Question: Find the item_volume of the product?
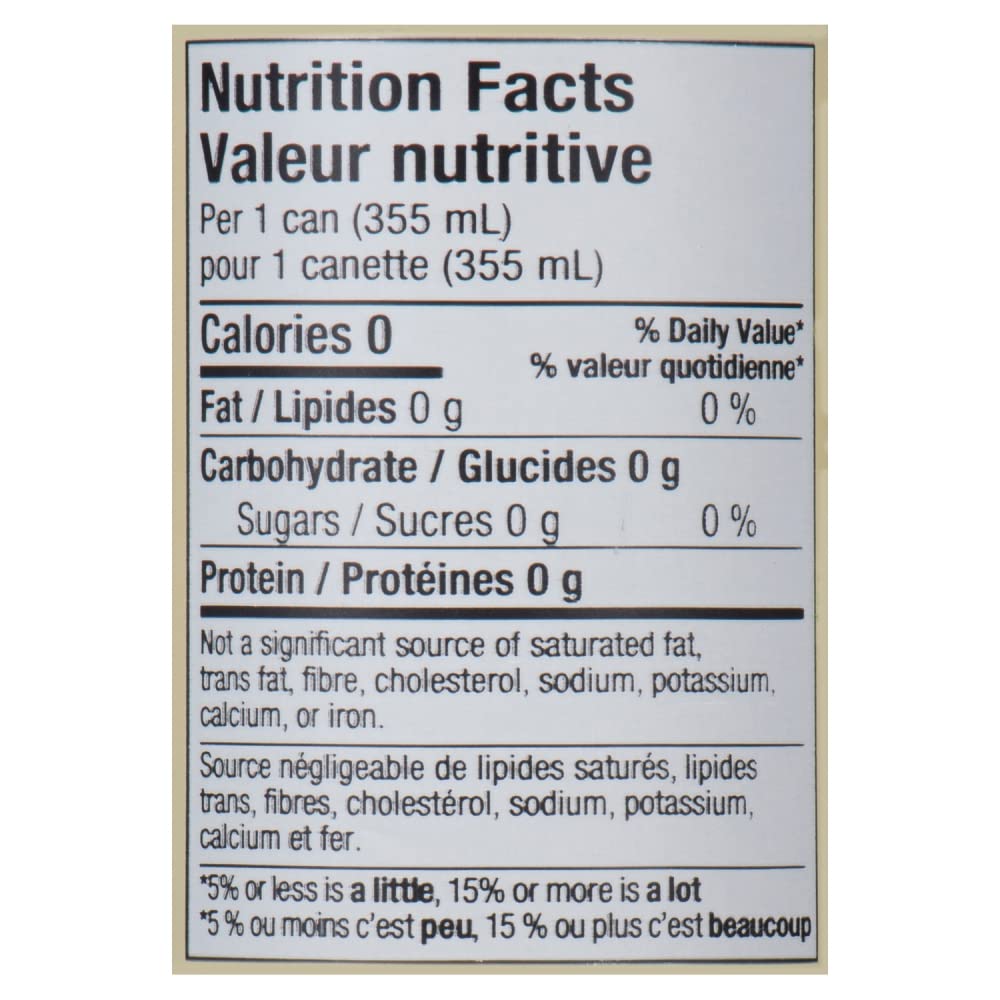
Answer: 355.0 millilitre